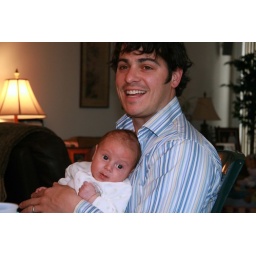
Best seat in the house